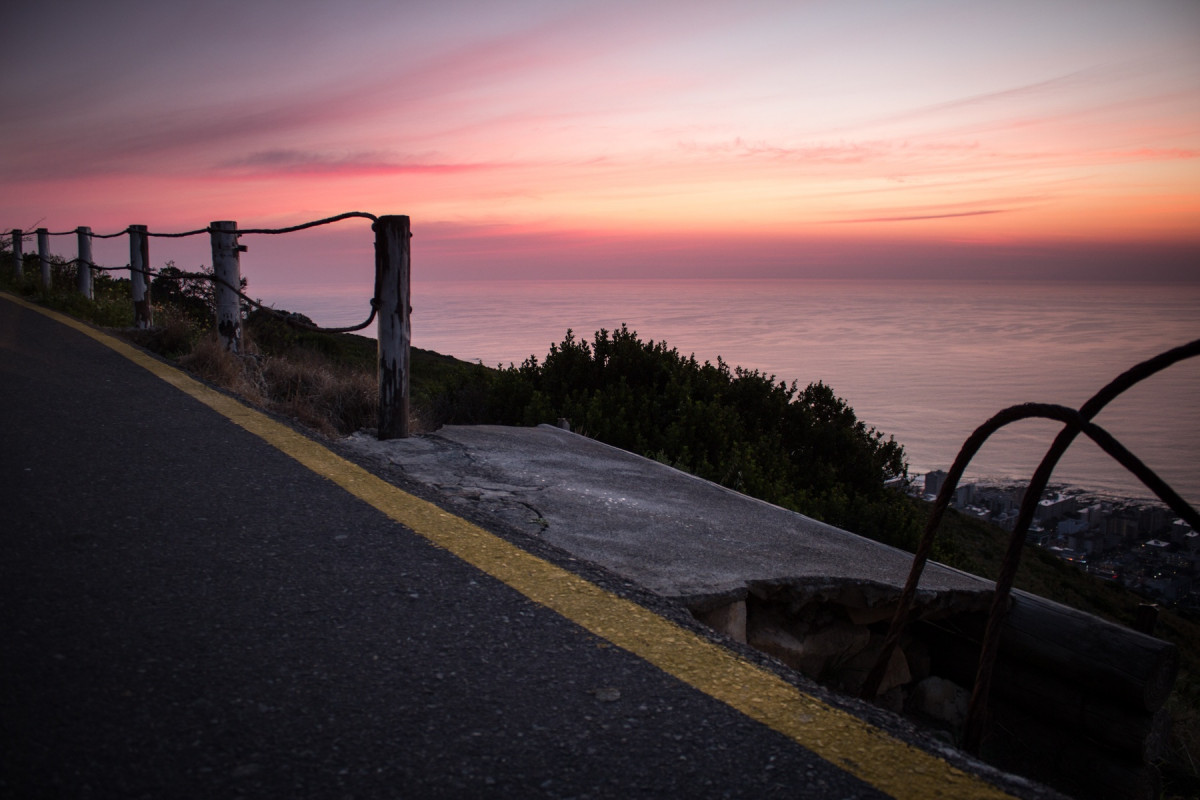
Tags: sea, coast, ocean, horizon, cloud, sky, sunrise, sunset, sunlight, morning, dawn, dusk